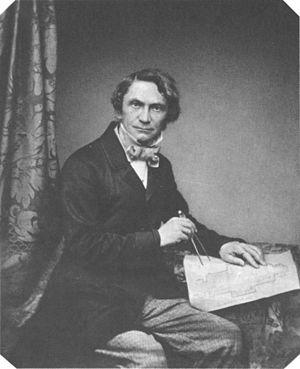
Richard Jakob August von Voit est un architecte allemand spécialisé dans les structures de métal et de verre. Il a surtout été actif en royaume de Bavière.